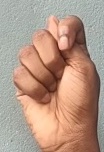
ASL sign: T